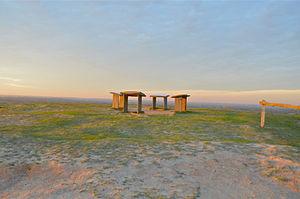
Sommet du terril de l'ancienne mine - Abbaretz (Loire-Atlantique)
Un terril, terri ou halde est une colline artificielle construite par accumulation de résidu minier, sous-produits de l'exploitation minière, composés principalement de schistes, et en plus petite quantité de grès carbonifères et de résidus divers.
Abbaretz est une commune de l'Ouest de la France, située dans le département de la Loire-Atlantique, en région Pays de la Loire.